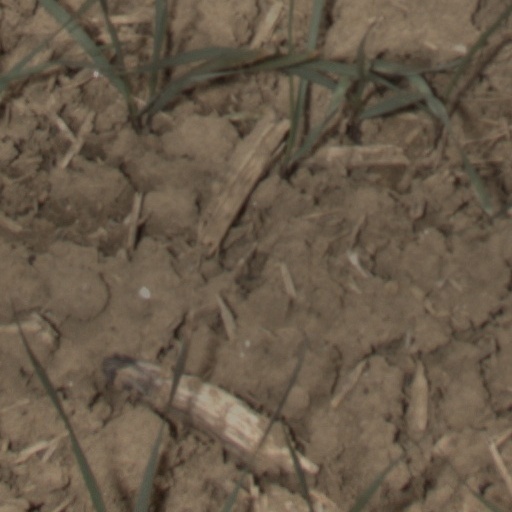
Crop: wheat